Table of Ranks

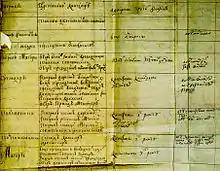
A manuscript copy of the 1722 Table of Ranks

The Table of Ranks was a formal list of positions and ranks in the military, government, and court of Imperial Russia. Peter the Great introduced the system in 1722 while engaged in a struggle with the existing hereditary nobility, or boyars. The Table of Ranks was formally abolished on 11 November 1917 by the newly established Bolshevik government. During the Vladimir Putin presidency, a similar formalized structure has been reintroduced into many governmental departments, combined with formal uniforms and insignia: Local Government, Diplomatic Service, Prosecution Service, Investigative Committee.